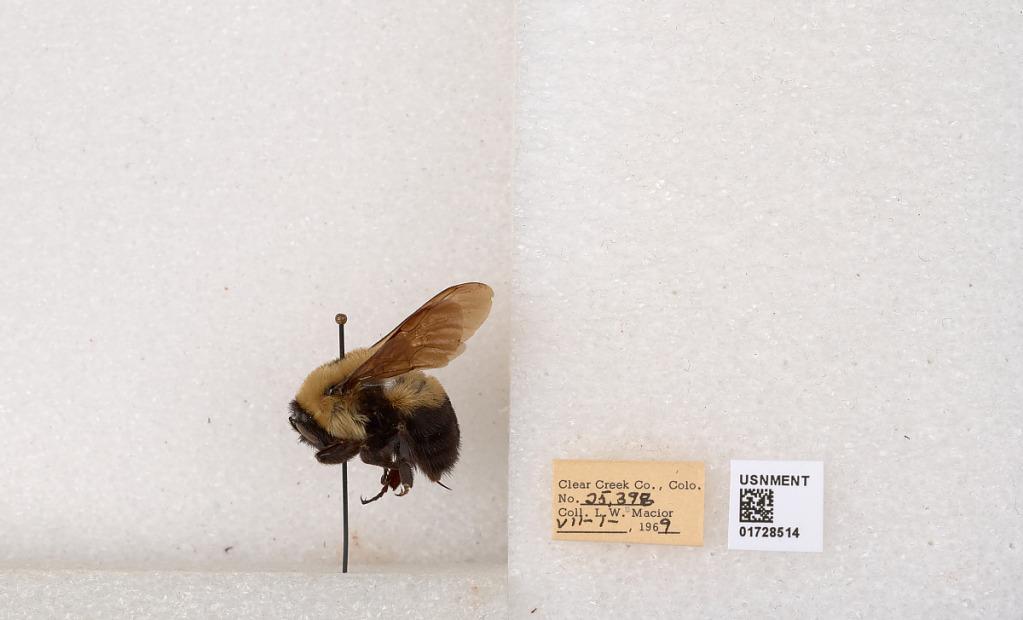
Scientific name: Bombus (Separatobombus) griseocollis (De Geer)
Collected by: L. Macior
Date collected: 1969-7-1
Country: United States
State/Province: Colorado
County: Clear Creek
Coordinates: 39.6891, -105.644